Ekaterina Ryabova (singer)

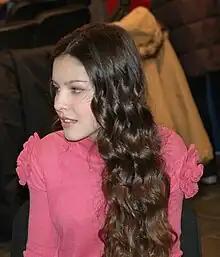
Ekaterina Ryabova. JESC 2011

Ekaterina Dmitrievna "Katya" Ryabova (born 4 August 1997) is a Russian singer. She is from Shchyolkovo, but now resides in Yubileyny.